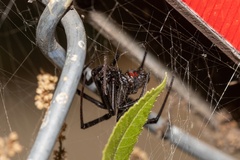
Species: Lactrodectus_hesperus